Spectacle Theater

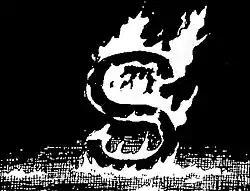
Logo of Spectacle Theater, a black capital S wreathed in white flames

Spectacle Theater is a collectively run, independent movie theater that operates out of a small space in Williamsburg, Brooklyn in New York, United States.